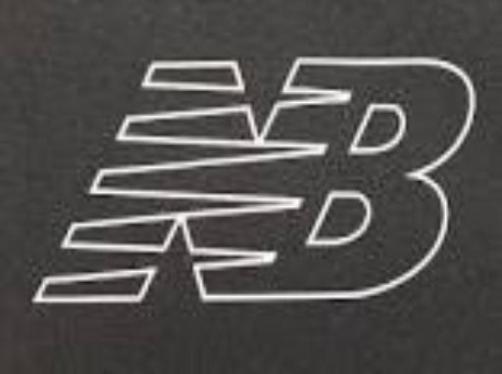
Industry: Clothes